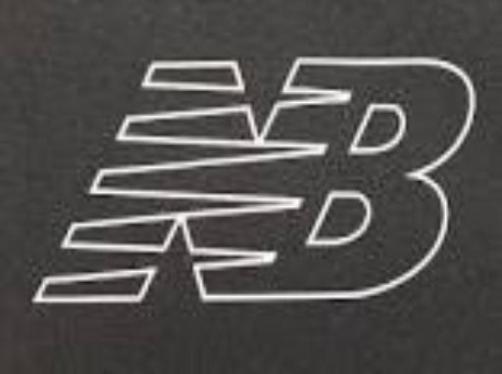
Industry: Clothes